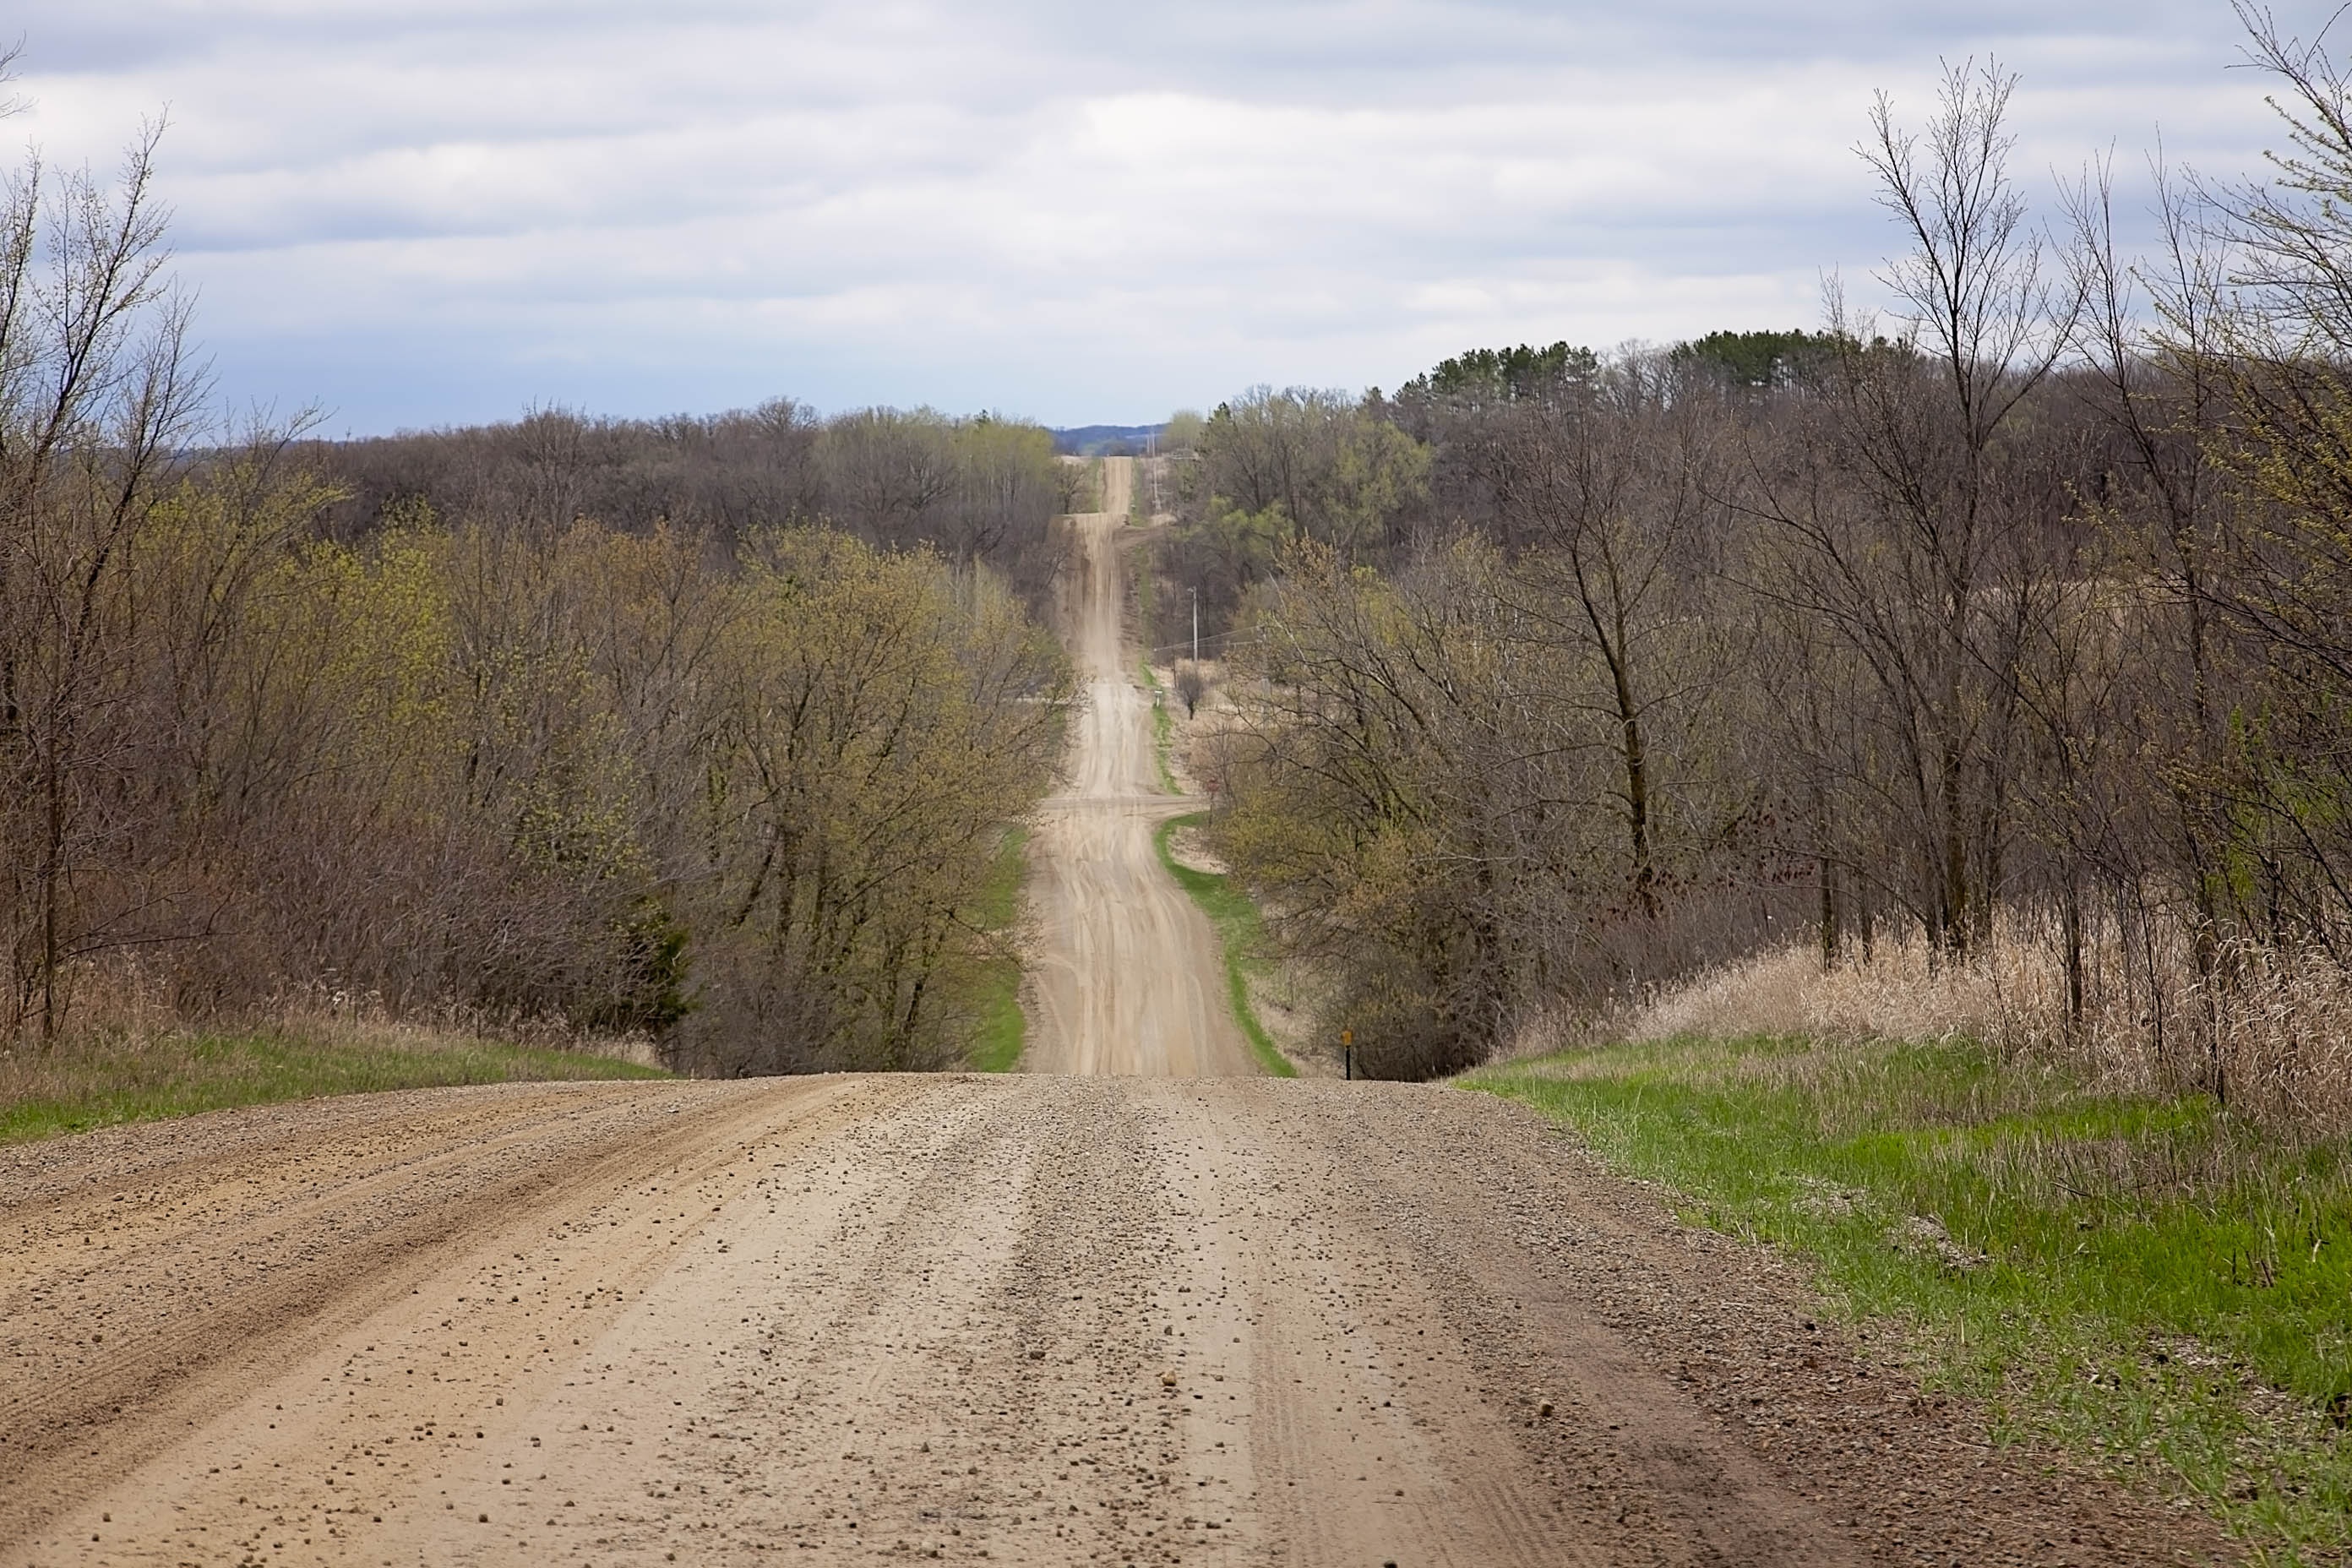
road, trail, prairie, highway, country road, dirt road, soil, reservoir, infrastructure, rural area, hilly road, natural environment, nonbuilding structure